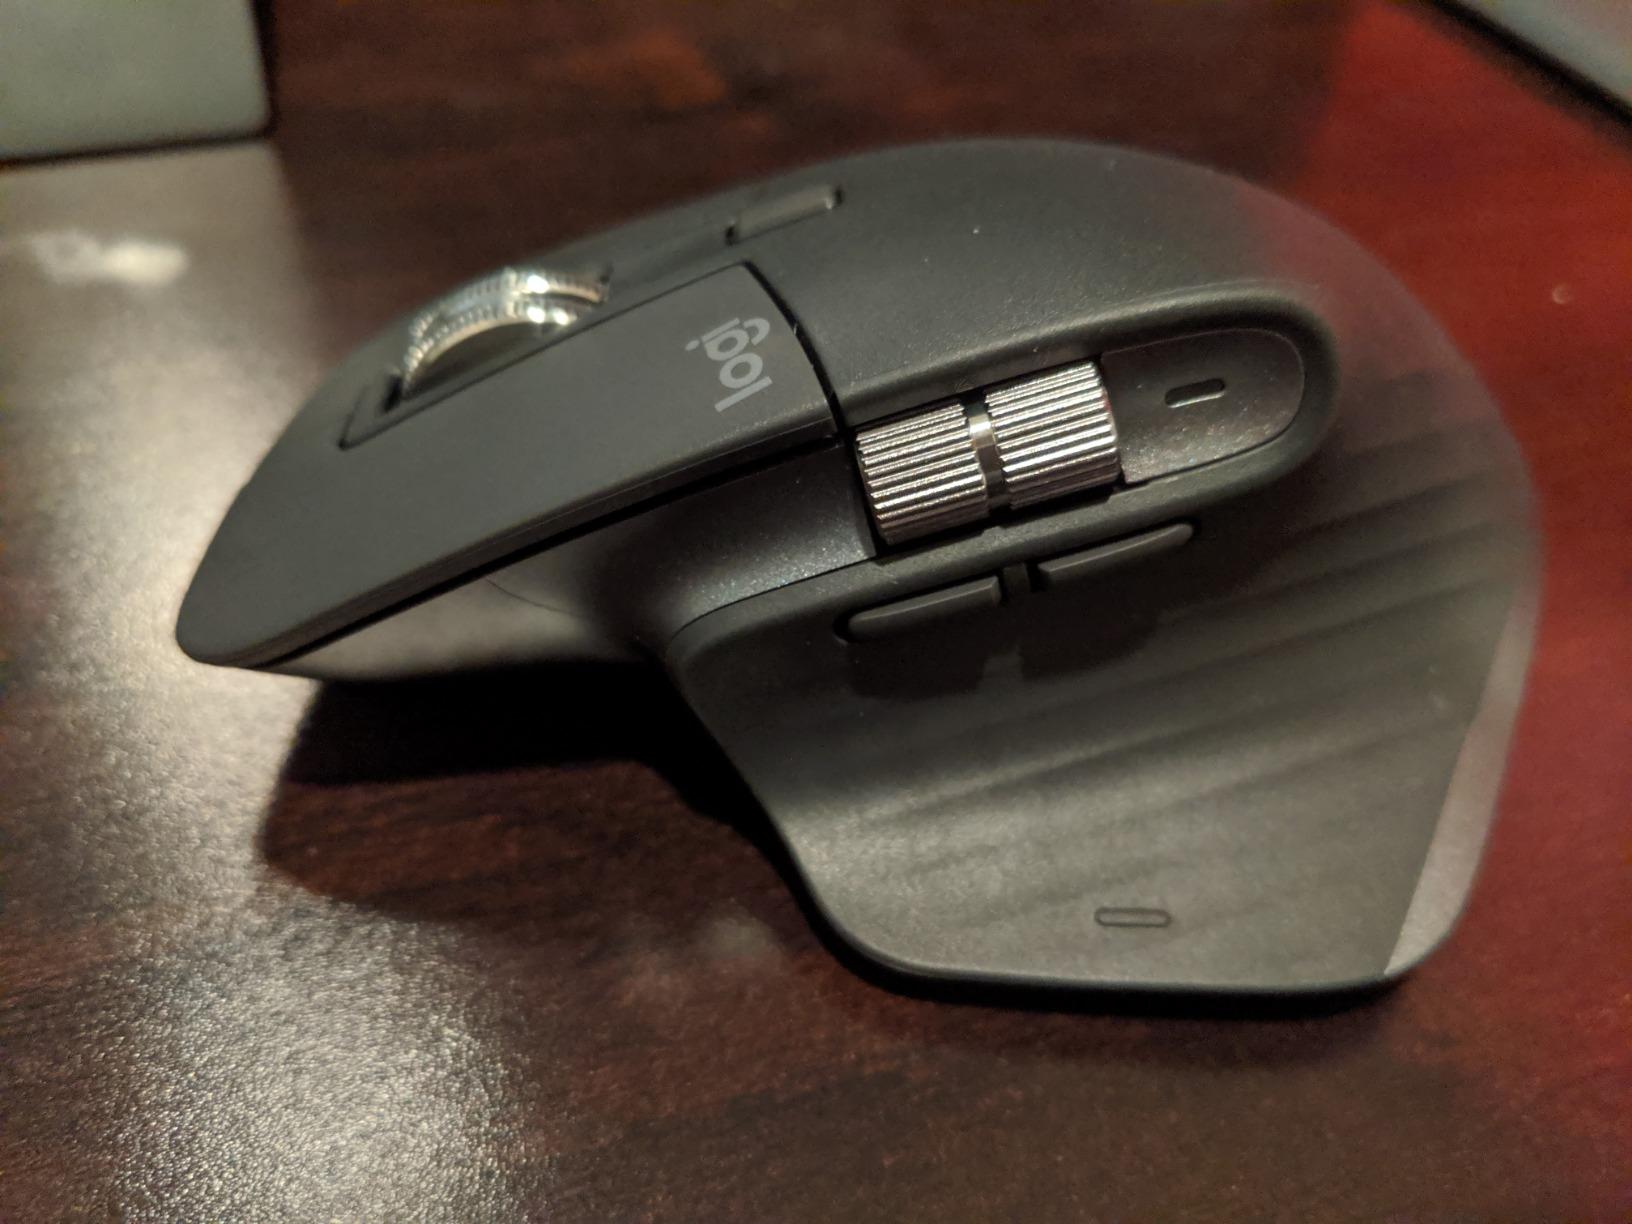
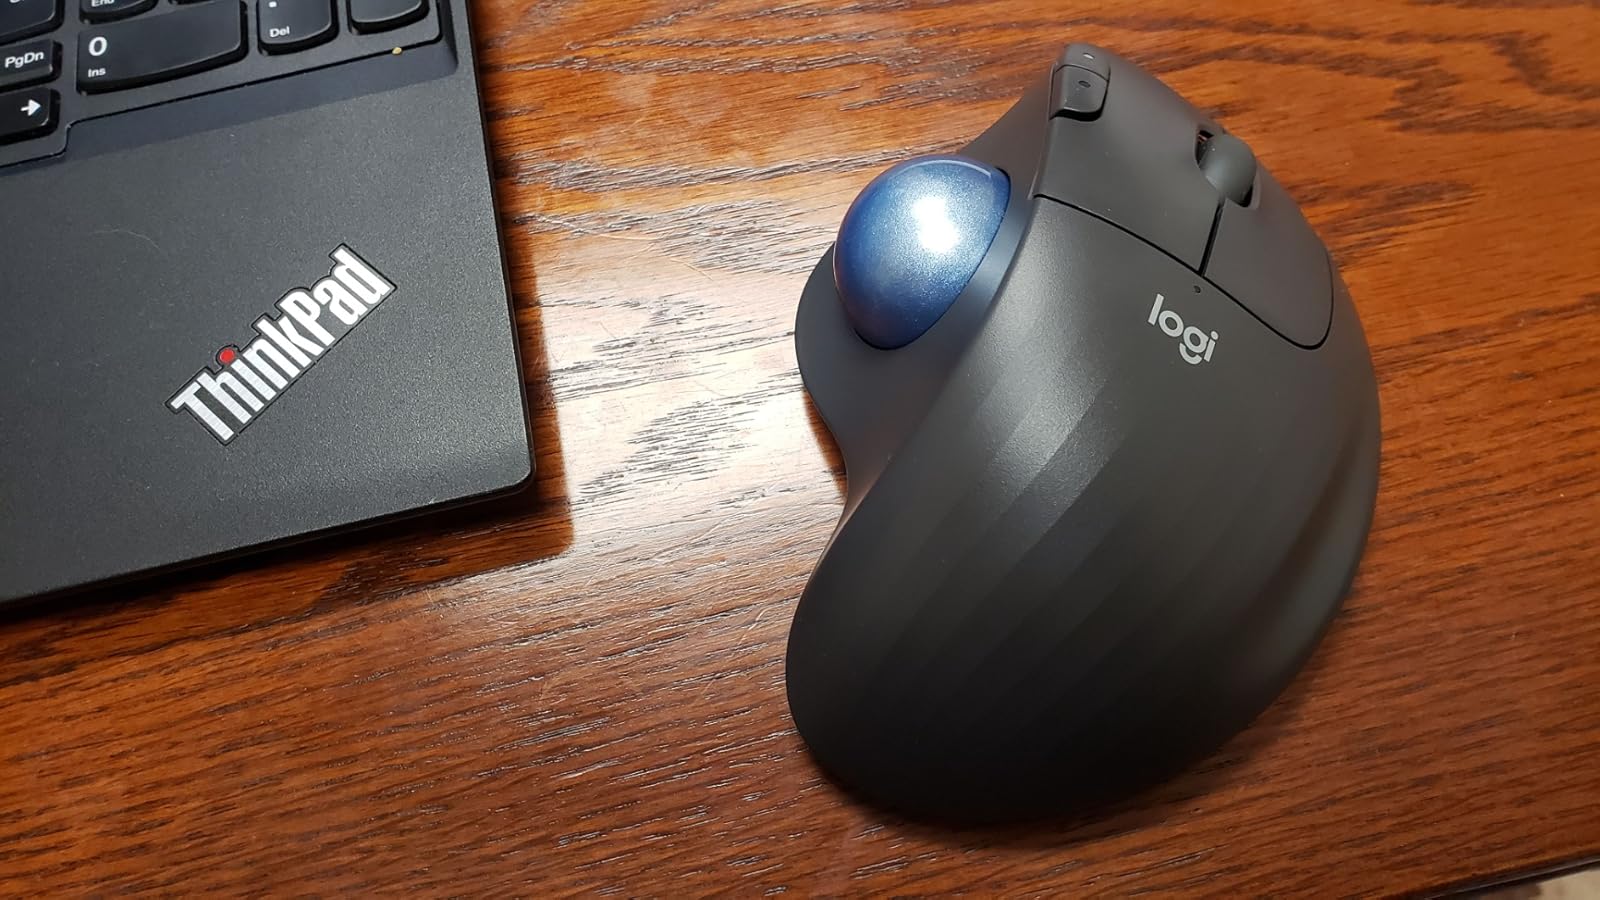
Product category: mouse
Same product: no